Henry VI of England

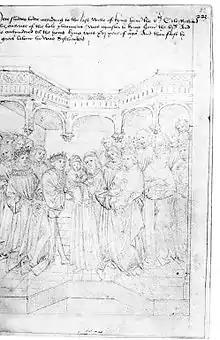
Henry VI upon his accession, shown being placed in the care of the Earl of Warwick

Henry was born on 6 December 1421 at Windsor Castle, the only child and heir-apparent of King Henry V. He succeeded to the throne as King of England at the age of eight months on 1 September 1422, the day after his father's death; he remains the youngest person ever to succeed to the English throne. On 21 October 1422, in accordance with the Treaty of Troyes of 1420, he became titular King of France upon his grandfather Charles VI's death. His mother, the 20-year-old Catherine of Valois, was viewed with considerable suspicion by English nobles as Charles VI's daughter. She was prevented from playing a full role in her son's upbringing.